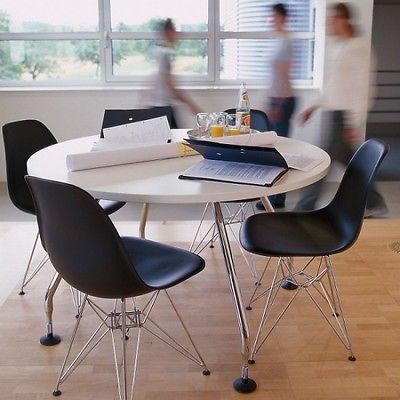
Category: chair